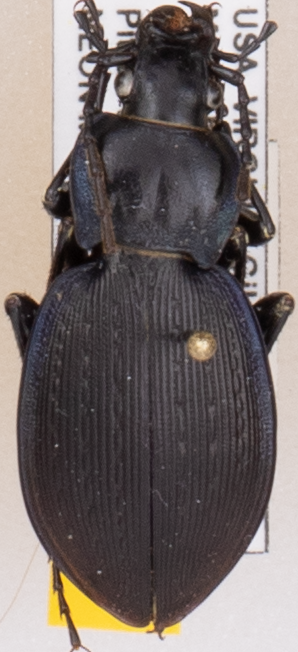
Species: Carabus goryi
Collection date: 2021-06-15
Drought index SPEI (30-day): -0.51
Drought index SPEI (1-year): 0.718
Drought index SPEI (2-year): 1.28